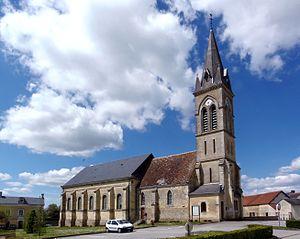
Laleu (Normandie, France). L'église Saint-Germain.
Laleu est une commune française, située dans le département de l’Orne en région Normandie, peuplée de 360 habitants.